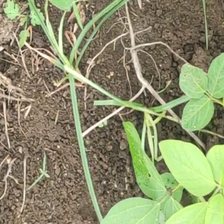
Weed species: Lavhala_(Cyperus_Rotundus)